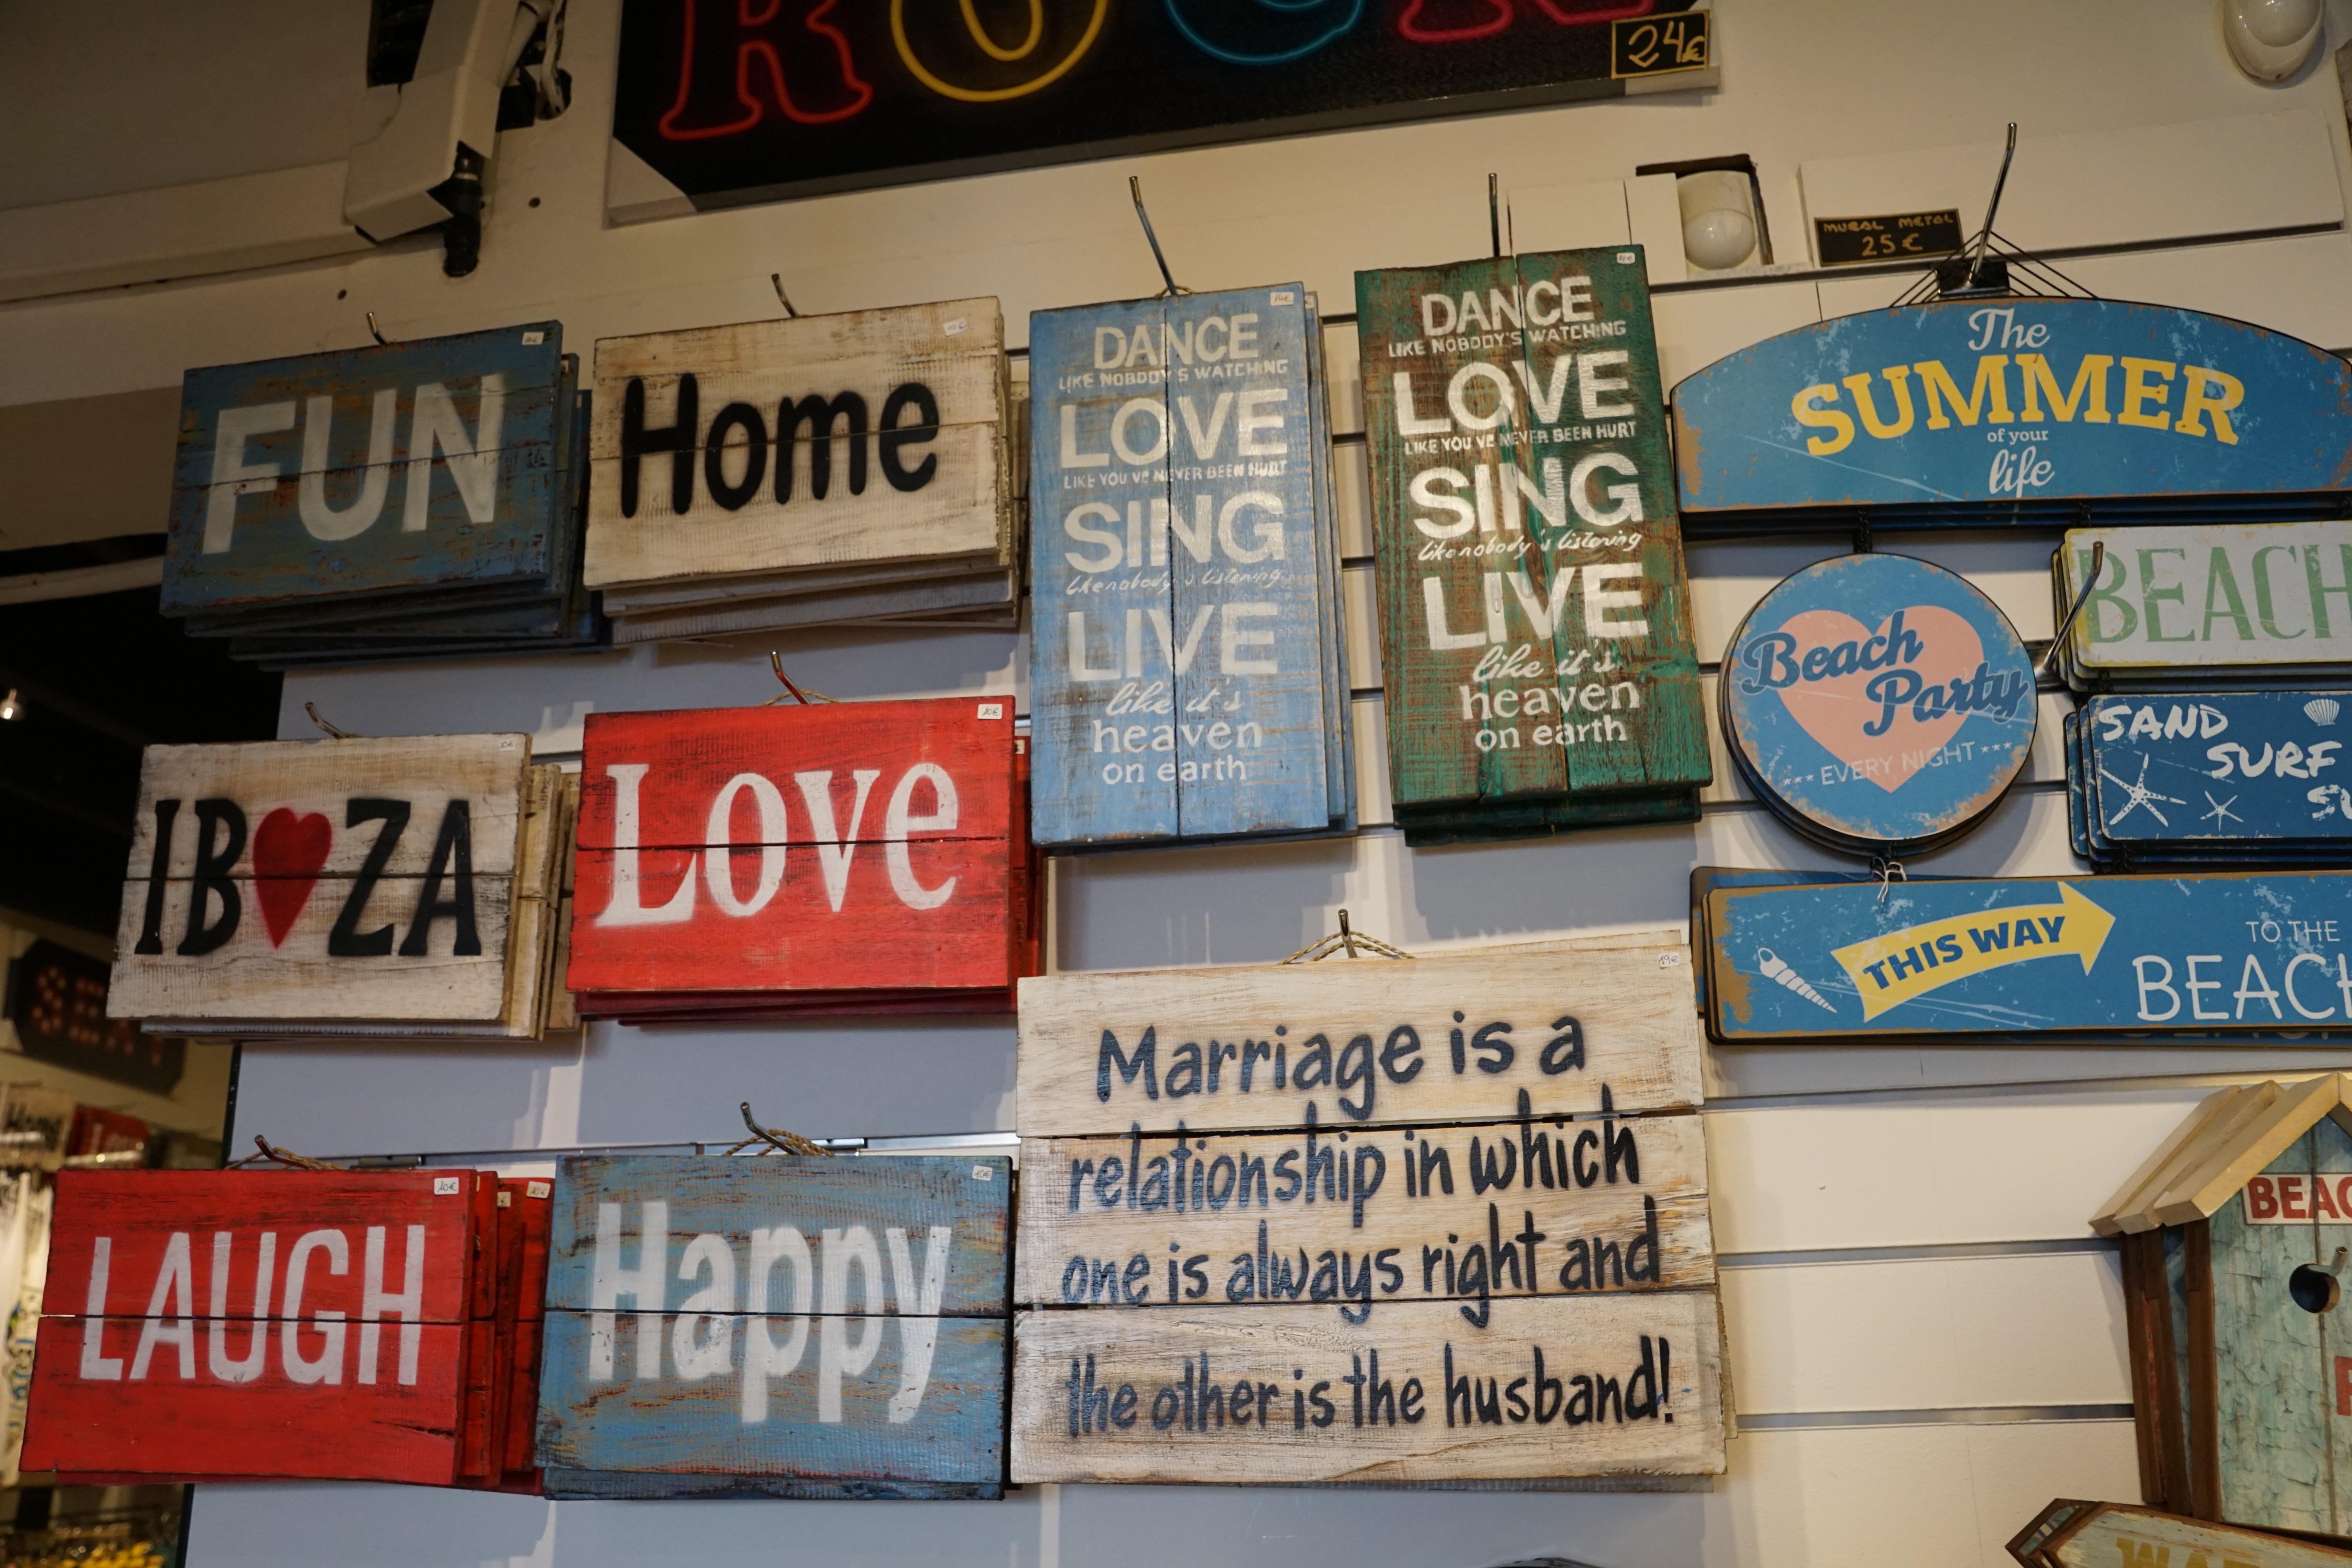
board, advertising, sign, signage, signs, saying